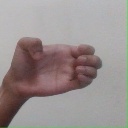
अक्षर: ख